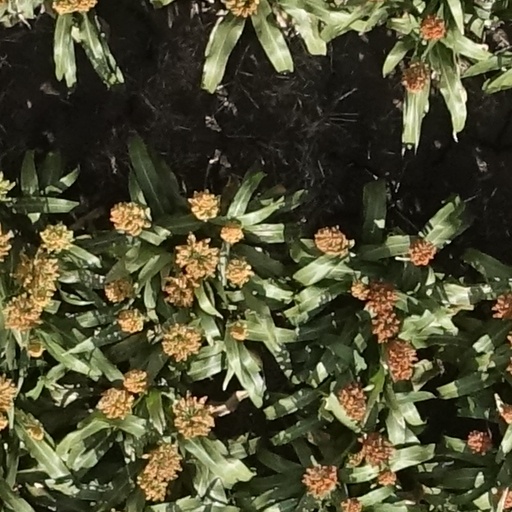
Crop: sorghum